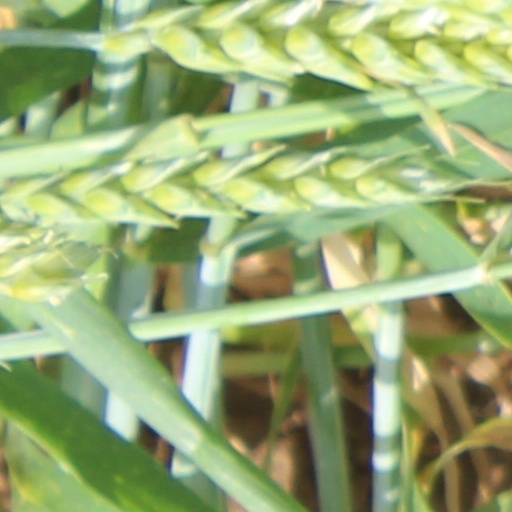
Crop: wheat